Doomsday device

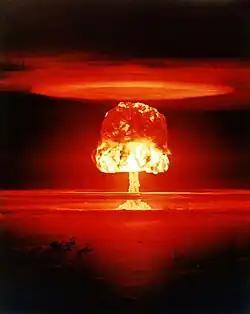
Many hypothetical doomsday devices are based on salted hydrogen bombs creating large amounts of nuclear fallout. Above, the Castle Romeo nuclear test (yield 11megatons) at Bikini Atoll of the Marshall Islands, conducted on a barge moored in the middle of the crater created from the Castle Bravo test and the first nuclear test conducted on a vessel (March26, 1954).

A doomsday device is a hypothetical construction – usually a weapon or weapons system – which could destroy all life on a planet, particularly Earth, or destroy the planet itself, bringing "doomsday", a term used for the end of planet Earth. Most hypothetical constructions rely on hydrogen bombs being made arbitrarily large, assuming there are no concerns about delivering them to a target (see Teller–Ulam design) or that they can be "salted" with materials designed to create long-lasting and hazardous fallout (e.g., a cobalt bomb).